HMS Beaver (1911)

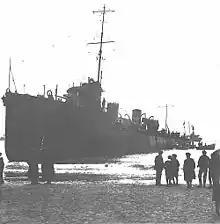
"Beaver" stranded at Great Yarmouth in December 1912

"Beaver" served with the First Destroyer Flotilla from 1911. She was stranded at Great Yarmouth in December 1912, but was not badly damaged. With her flotilla, she joined the British Grand Fleet in 1914 on the outbreak of the First World War.